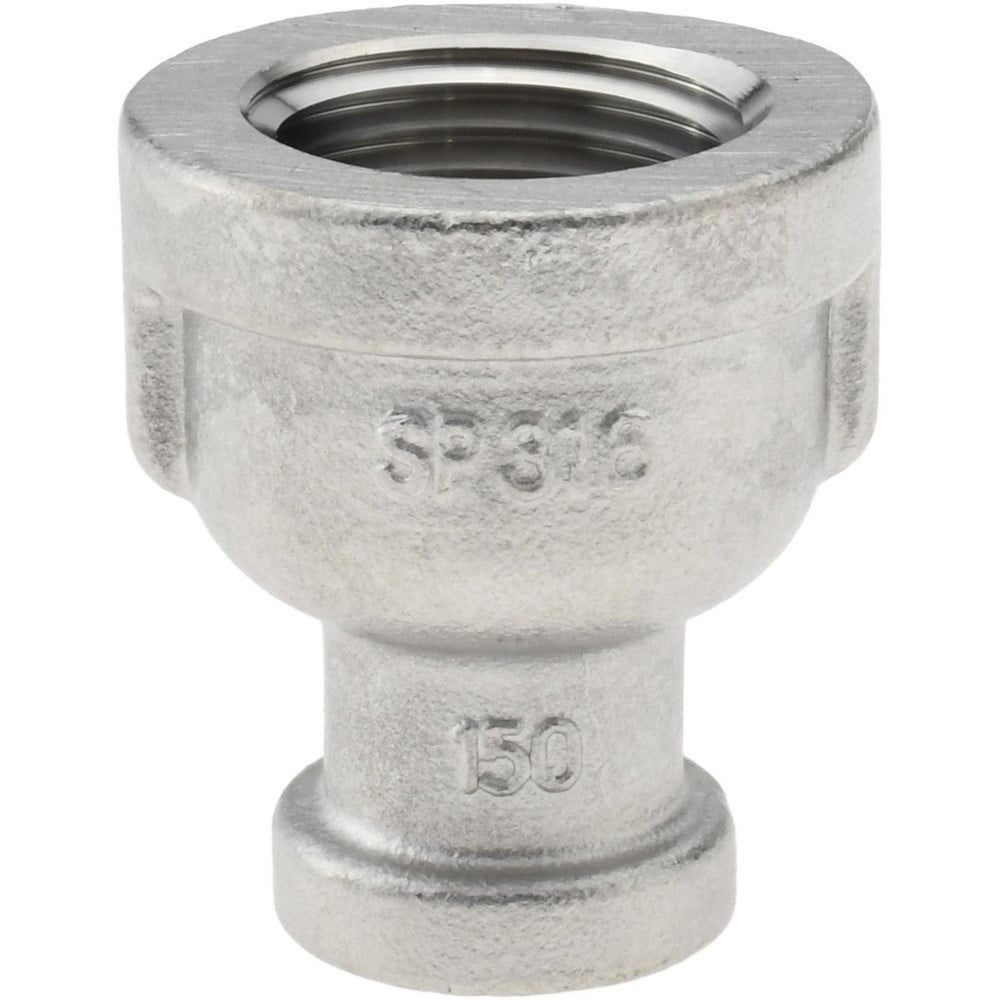
Stainless Steel Pipe Fittings; Fitting Type: Reducer Coupling; End Connection: NPT
Item #: 29620333 Brand: Value Collection Model #: 6RSB1/2X1/8 Product Specifications Fitting Type Reducer Coupling End Connection NPT UNSPSC Code 40175300 Fitting Type Reducer Coupling End Connection NPT UNSPSC Code 40175300 MSC Part # 29620333 Mfr Part # 6RSB1/2X1/8 Country of Origin Country of Origin is subject to change Vietnam
Brand: Value Collection
Category: Hardware > Plumbing > Plumbing Fittings & Supports > Pipe Connectors > Couplings